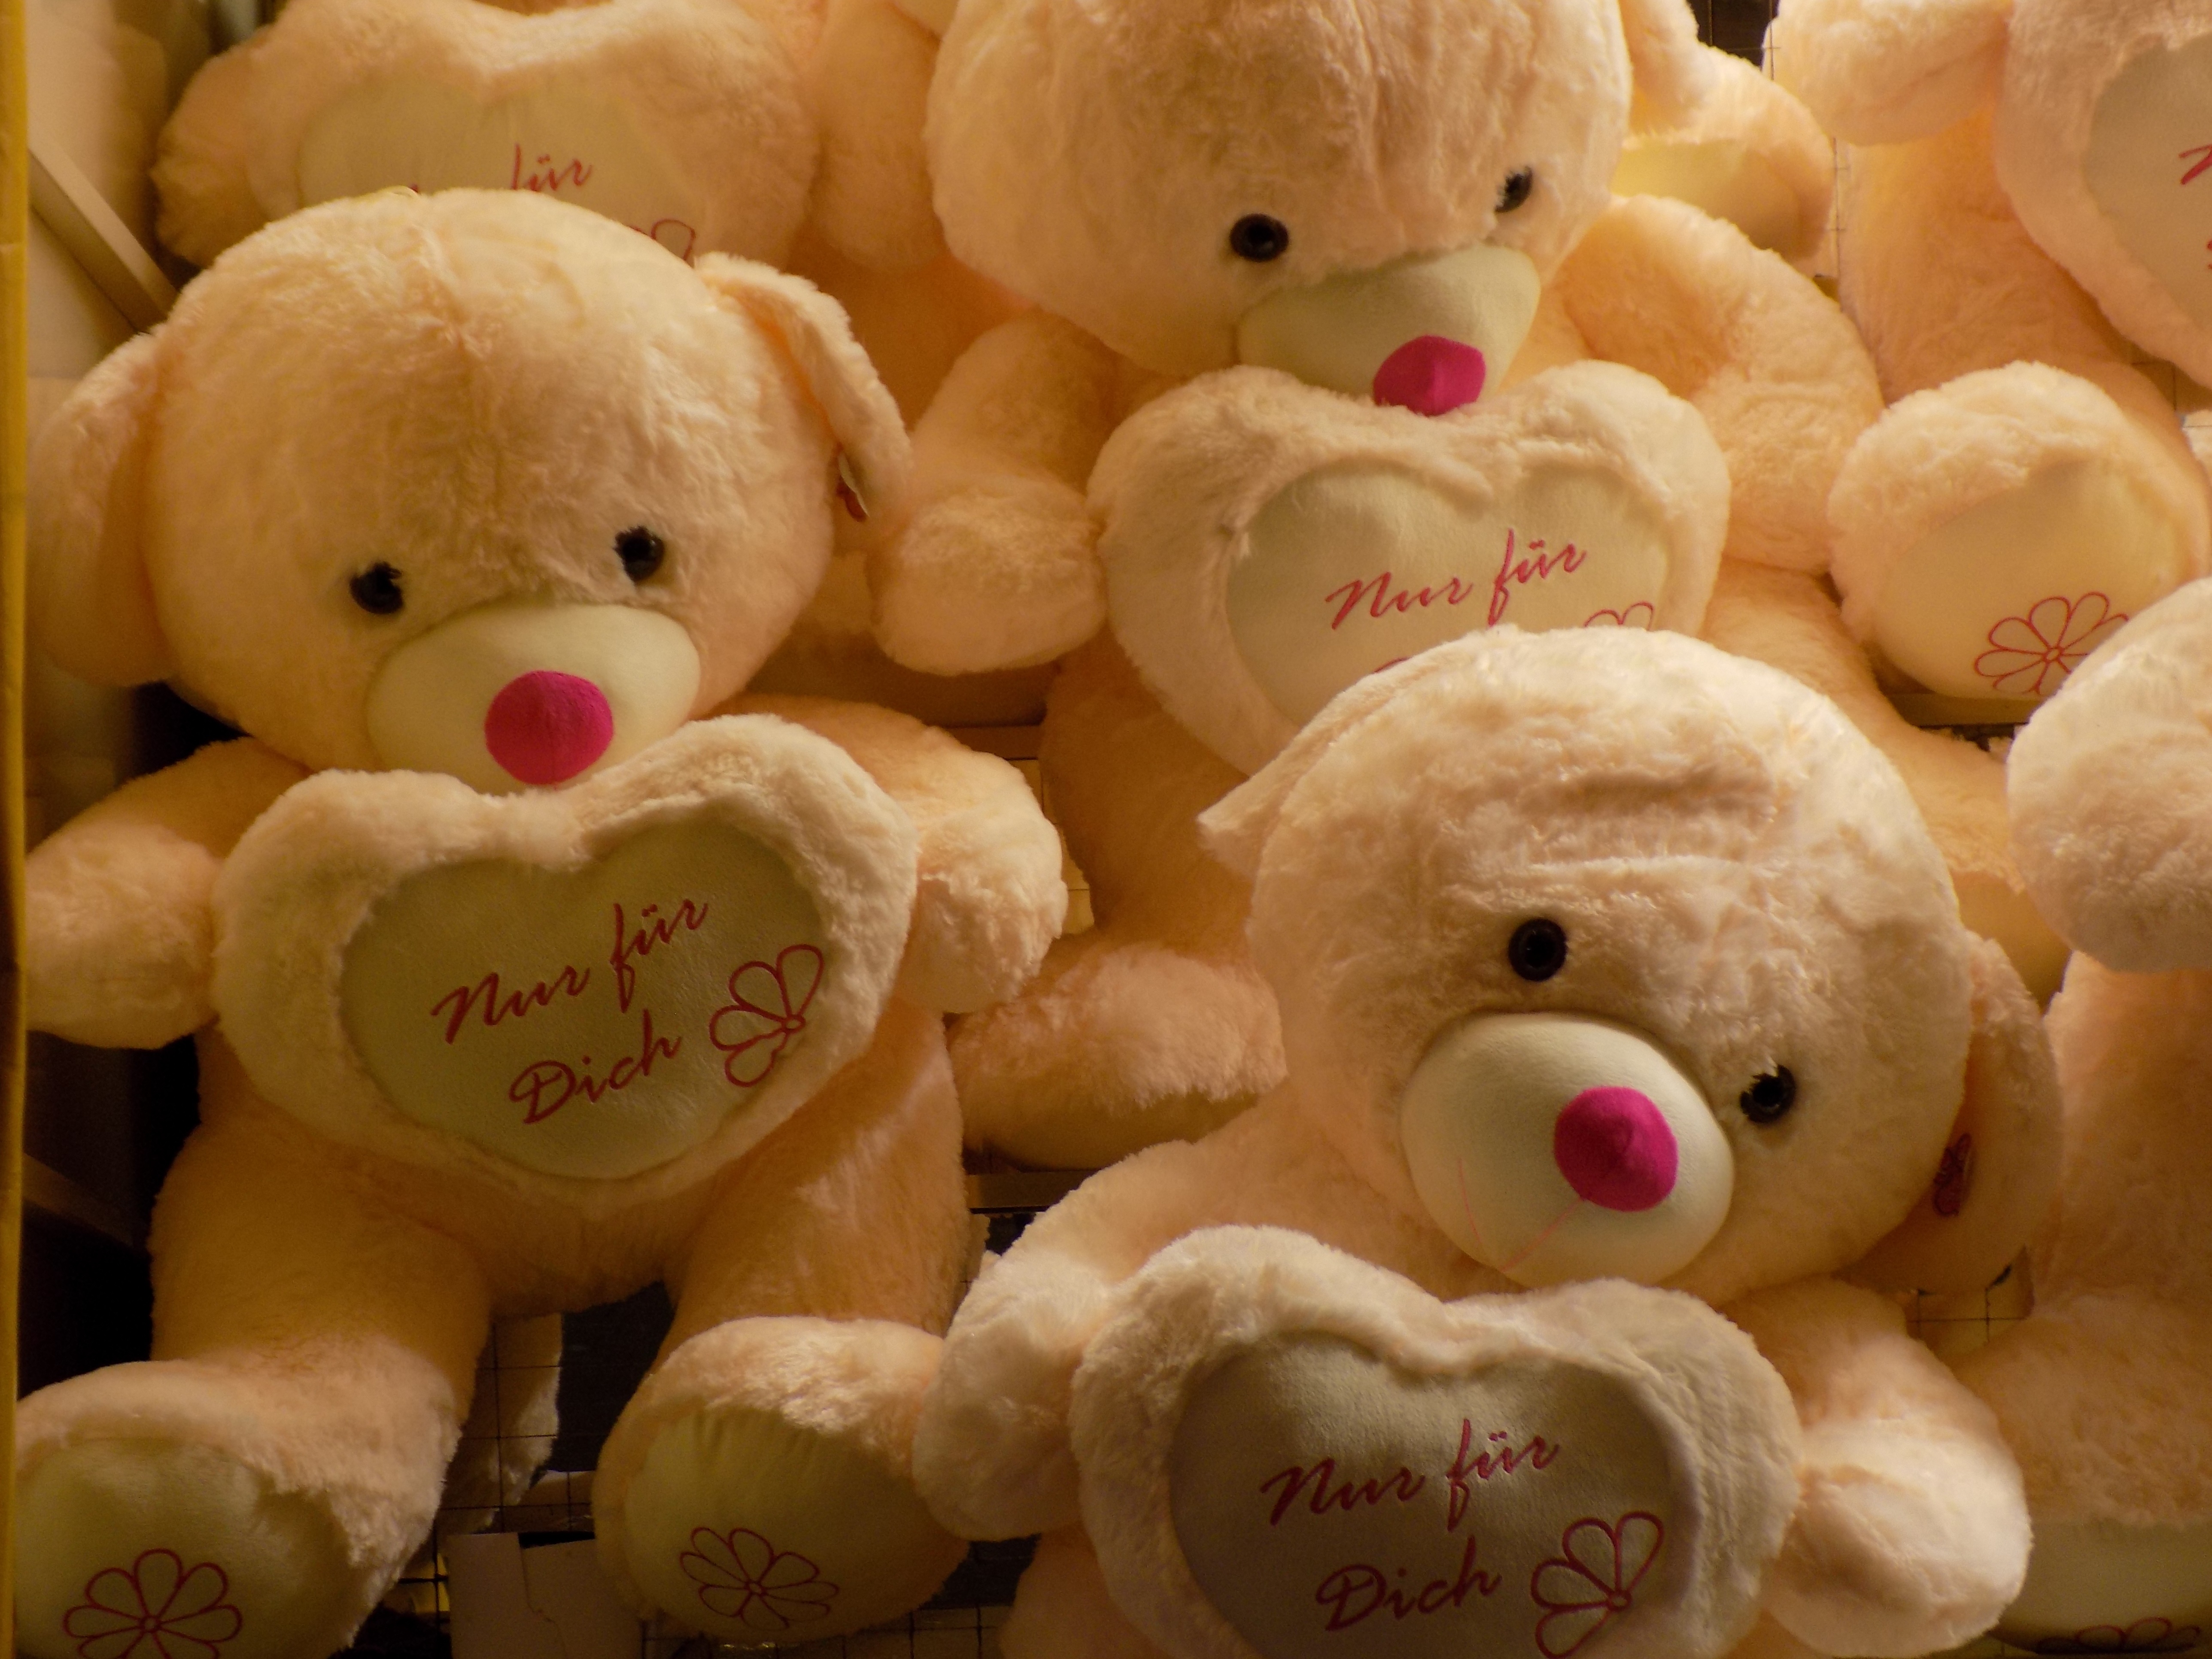
toy, teddy bear, textile, children, plush, stuffed animal, prices, kramer market, loose, lot shop, year market, teddy bears, stuffed toy